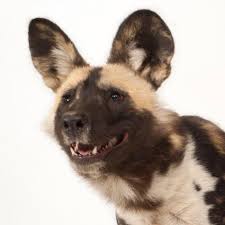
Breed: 211-n000025-African_hunting_dog